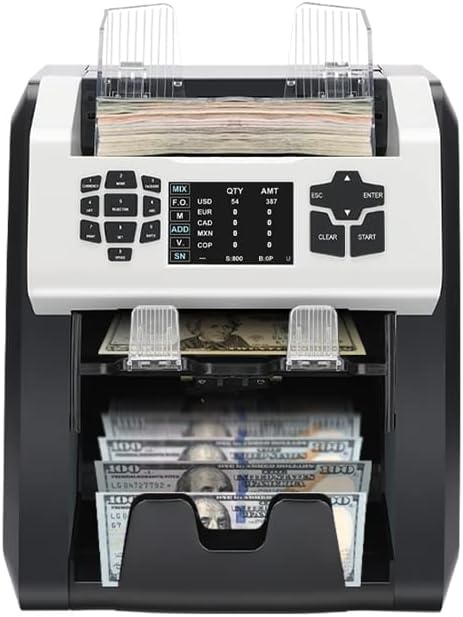
S75 Bill Counter and Sorter, Money Counter Machine Mixed Denomination, Two Pockets Cash Value Counter, Counterfeit Detection 2 CIS/UV/MG/IR, Serial Number, Multi Currency,2Yr Warranty
About this item Mixed Denomination Bill Counter and Sorter: Mixed denomination money counter machine counts and reports total value, clear breakdown of quantity and value by Denomination. With two pockets design, it also sorts the money by currency type/denomination/face/orientation Multi Currency Multiple Working Modes: Designed for North and South American markets and supports multi-currency value counting of 12 currencies such as USD, EUR, CAD, MXN, Peru .etc. Works under different counting modes to meet your demand: SORT, MIX, Multi Currency Mix Count, ADD, BATCH. Ideal for currency exchange shop, banks, credit union, jewelry store. etc. who handle heavy cash counting job Non-Stop Counting and Sorting: Compared with one pocket mixed bill counter, the two pockets design machine can sort multi currencies, mixed denominations, sort on banknotes’ Face/Orientation without frequent stop. The suspected, worn banknotes will be kicked to reject pocket and you can check further the reject reason, increase your money handling efficiency by 50% Reliable Counterfeit Detection Business Guard: Mixed denomination cash counting machine has various counterfeit detection methods to ensure your bills’ authenticity. 2 CIS, UV, MG, IR, MT, RGB light source checks every security feature on banknotes, effective against Superdollar. Equipped with one pair of colored image sensor, seeing through the bill like human eyes, record the serial number of banknotes from both sides Customer Services: Compact design, low noise, 3.5 inch touch screen, user friendly menu makes your cash counting job as easy as possible. Two years quality protection, lifetime software upgrade and maintenance support. Available to upload the count data to your computer via serial cable. If you're facing any problem, you can contact our technical support in USA
Brand: CASHTEK
Category: Business & Industrial > Retail > Money Handling > Coin & Bill Counters